Indentured servitude in British America

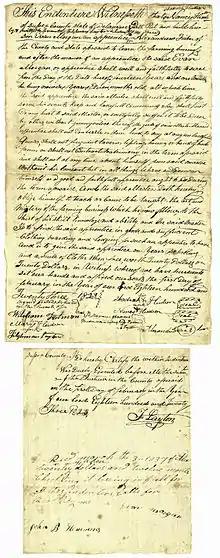
Indenture of apprenticeship binding Evan Morgan, a child aged 6 years and 11 months, for a period of 14 years, 1 month. Dated Feb. 1, 1823, Sussex Co., Delaware.

This INDENTURE Witnesseth that James Best a Labourer doth Voluntarily put himself Servant to Captain Stephen Jones Master of the Snow Sally to serve the said Stephen Jones and his Assigns, for and during the full Space, Time and Term of three Years from the first Day of the said James’ arrival in Philadelphia in AMERICA, during which Time or Term the said Master or his Assigns shall and will find and supply the said James with sufficient Meat, Drink, Apparel, Lodging and all other necessaries befitting such a Servant, and at the end and expiration of said Term, the said James to be made Free, and receive according to the Custom of the Country. Provided nevertheless, and these Presents are on this Condition, that if the said James shall pay the said Stephen Jones or his Assigns 15 Pounds British in twenty one Days after his arrival he shall be Free, and the above Indenture and every Clause therein, absolutely Void and of no Effect. In Witness whereof the said Parties have hereunto interchangeably put their Hands and Seals the 6th Day of July in the Year of our Lord, One Thousand Seven Hundred and Seventy Three in the Presence of the Right Worshipful Mayor of the City of London. (signatures)